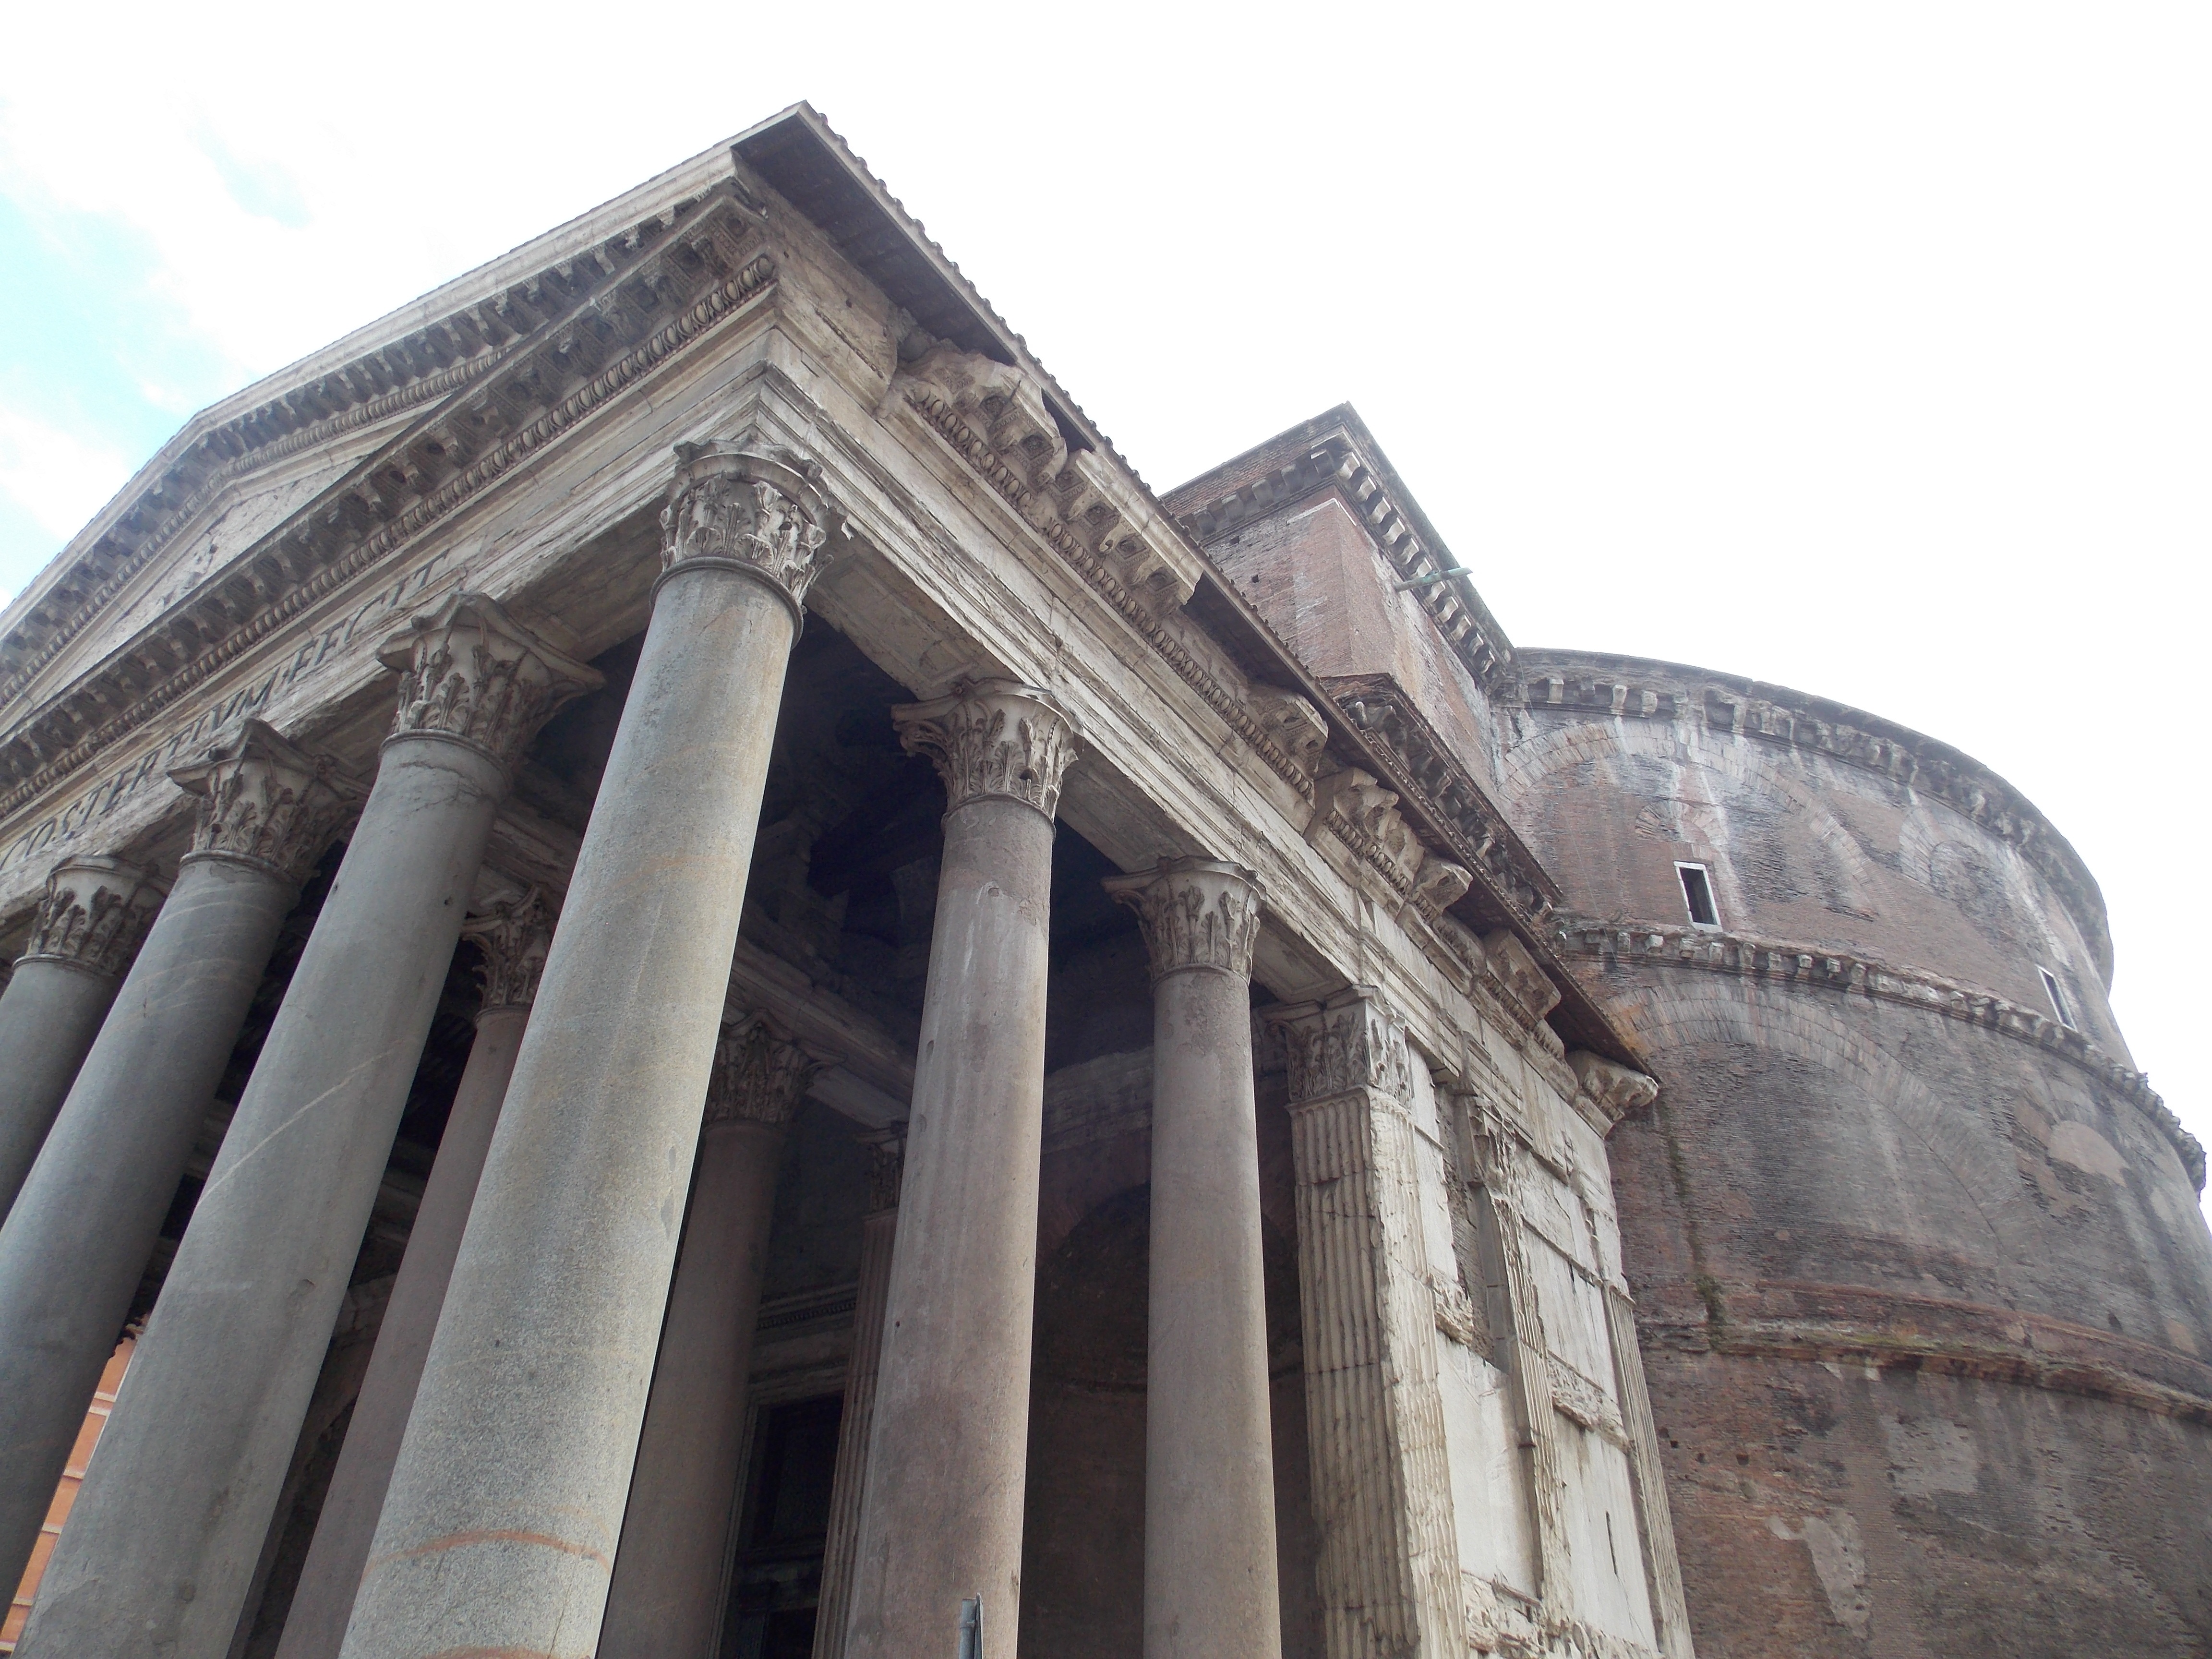
architecture, structure, building, monument, column, landmark, italy, facade, church, cathedral, place of worship, rome, roman, basilica, pantheon, roman temple, historic site, ancient history, ancient roman architecture